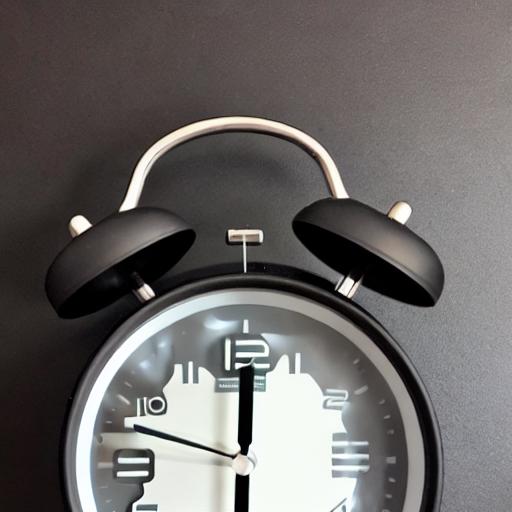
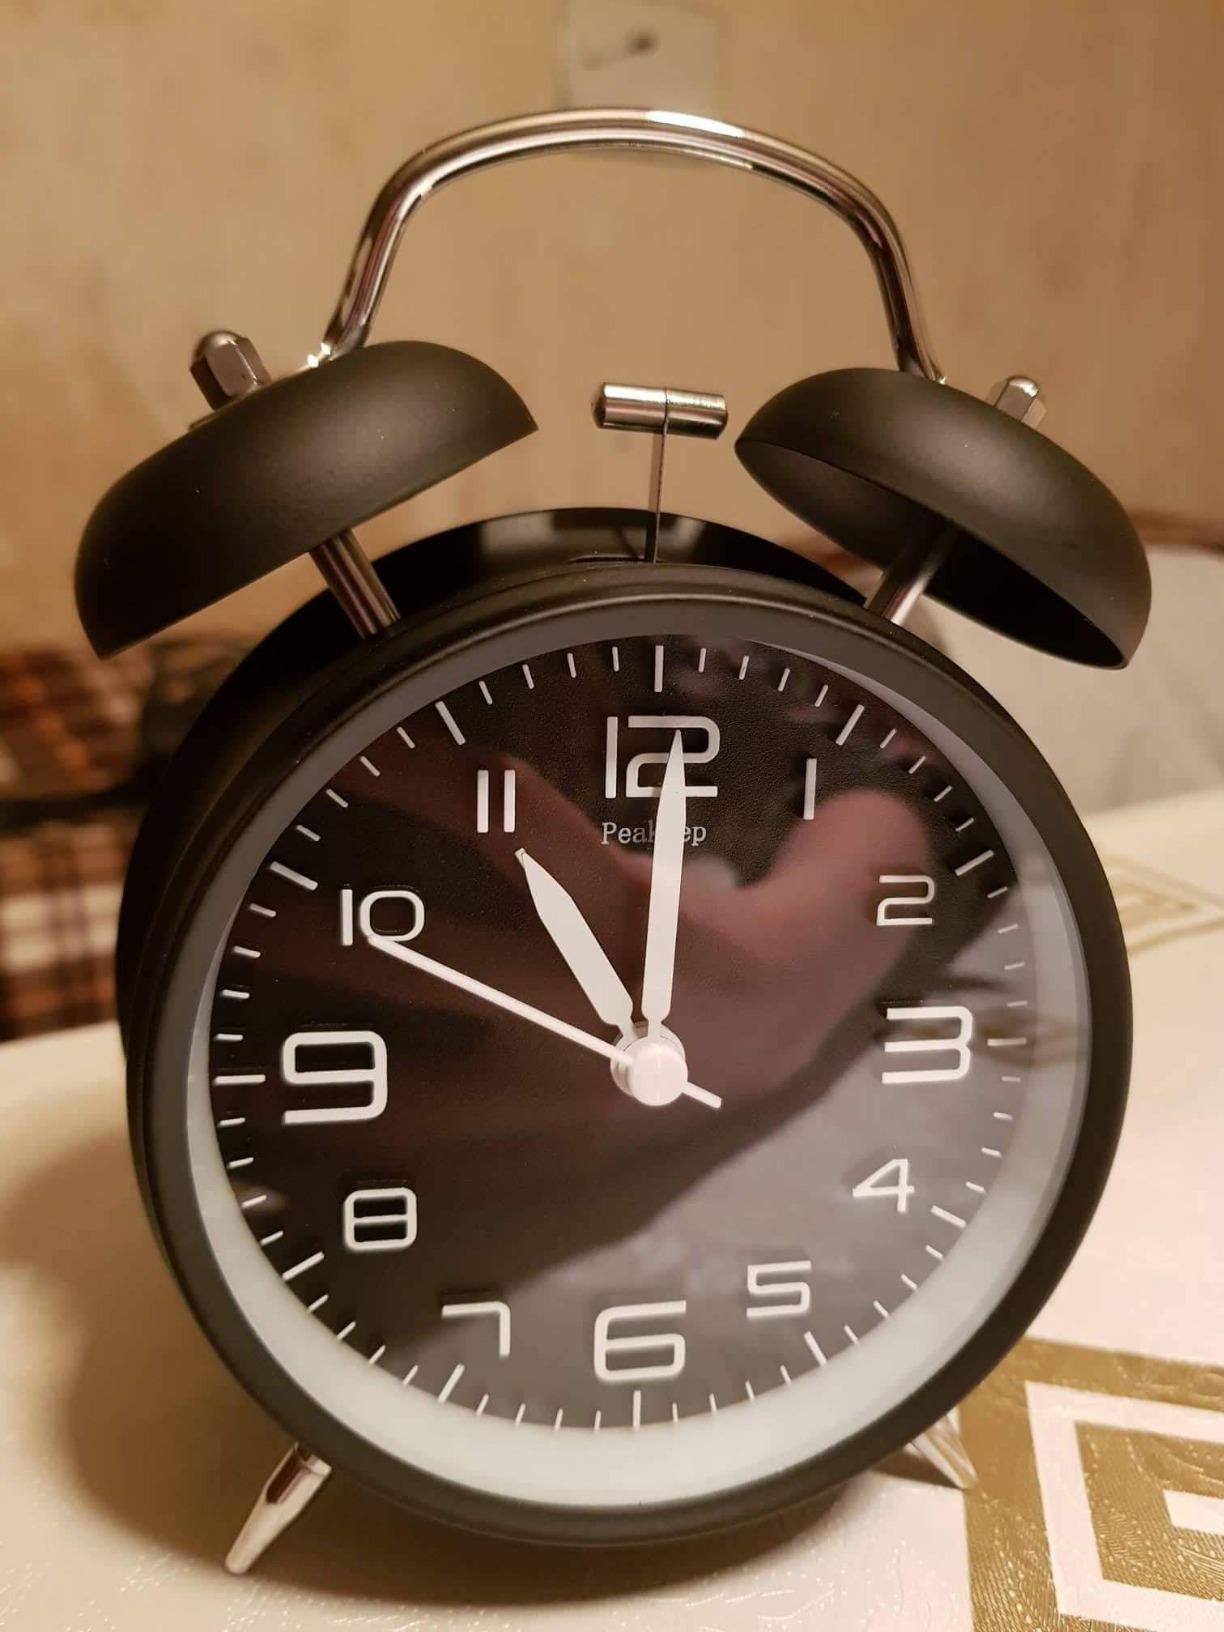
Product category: clock
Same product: no